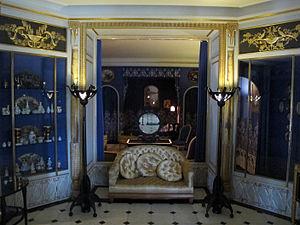
Lanvin est une maison de couture française créée en 1889 par Jeanne Lanvin. Elle est la plus ancienne maison de couture française encore en activité.
Le musée des Arts décoratifs est un musée parisien qui a pour objectif la valorisation des beaux-arts appliqués et le développement de liens entre industrie et culture, création et production. Il conserve l'une des plus importantes collections d'arts décoratifs au monde. Le musée poursuit l'objectif qui a présidé à sa fondation : « entretenir en France la culture des arts qui poursuivent la réalisation du beau dans l'utile ».
Armand-Albert Rateau, né le 24 février 1882 dans le 3ᵉ arrondissement de Paris, ville où il est mort le 20 février 1938 en son domicile dans le 6ᵉ arrondissement, est un dessinateur, meublier, décorateur et architecte français.